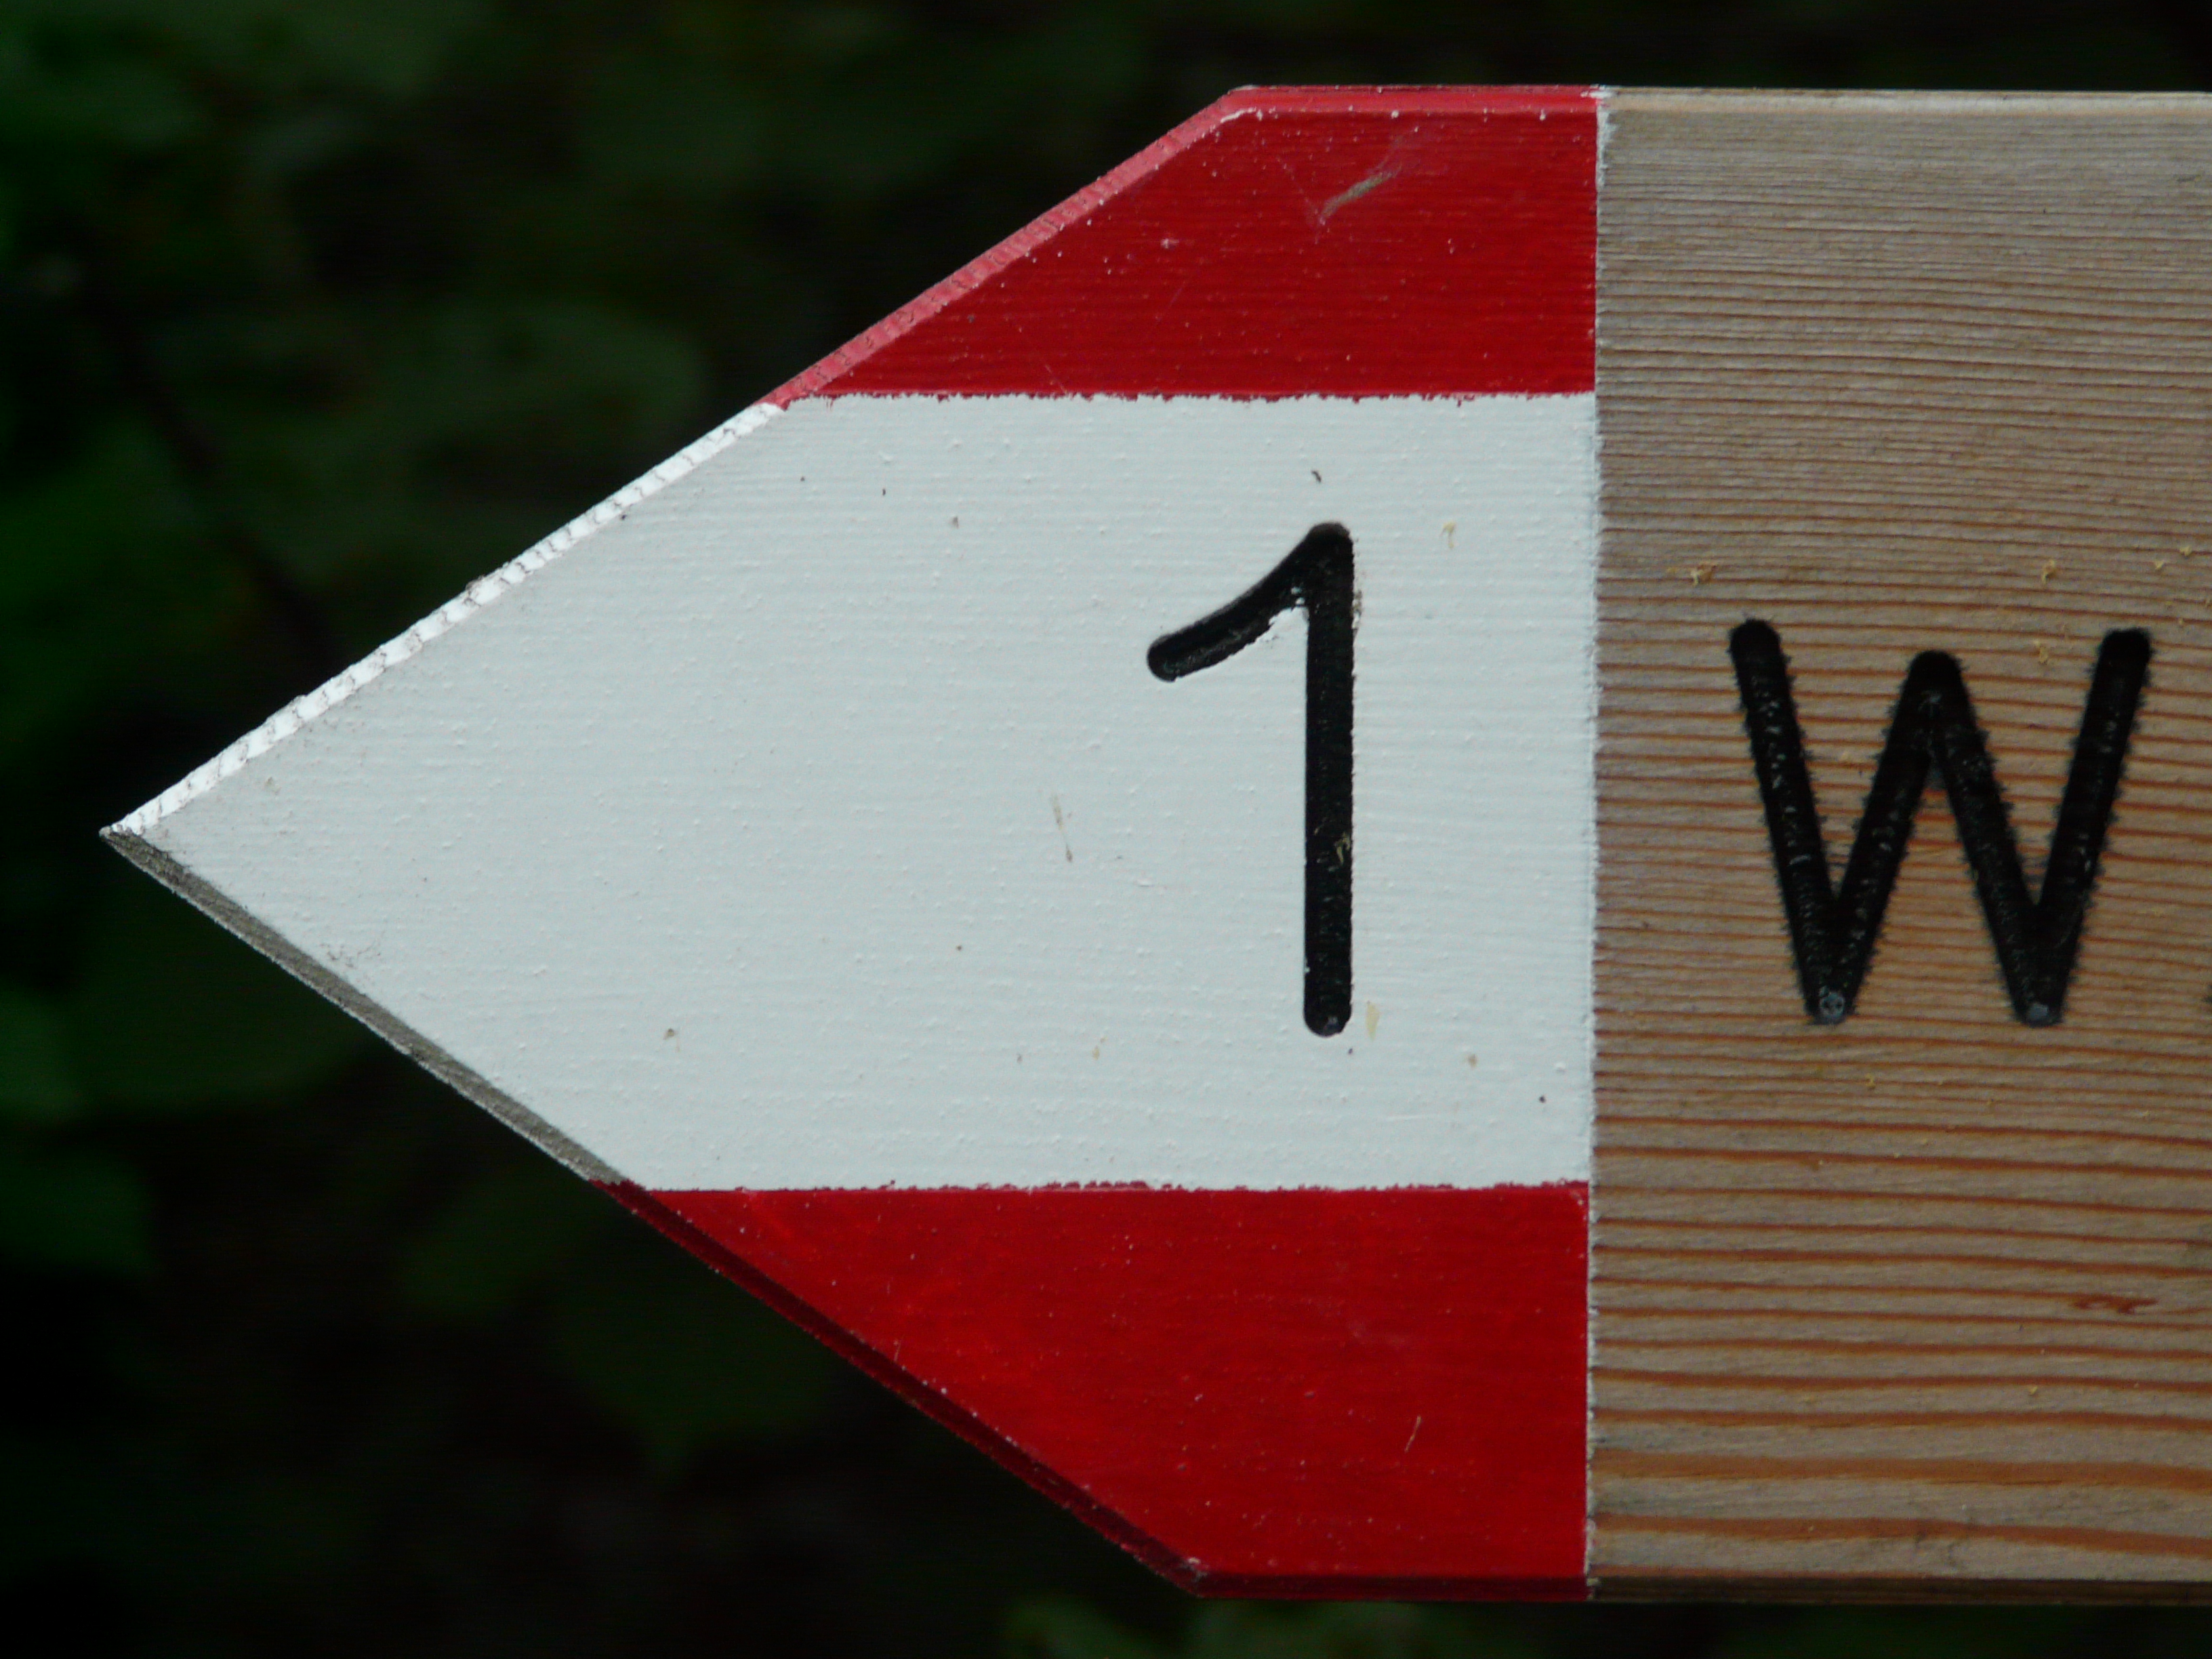
wood, hiking, white, number, sign, line, red, color, signage, art, signpost, mark, shape, directory, traffic sign, signposts, migratory character